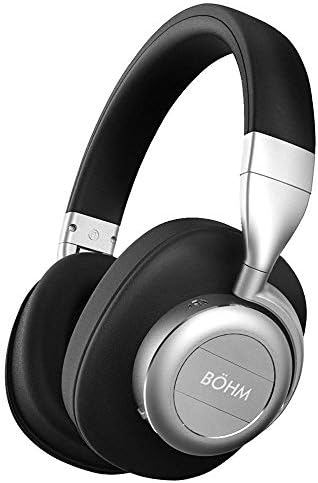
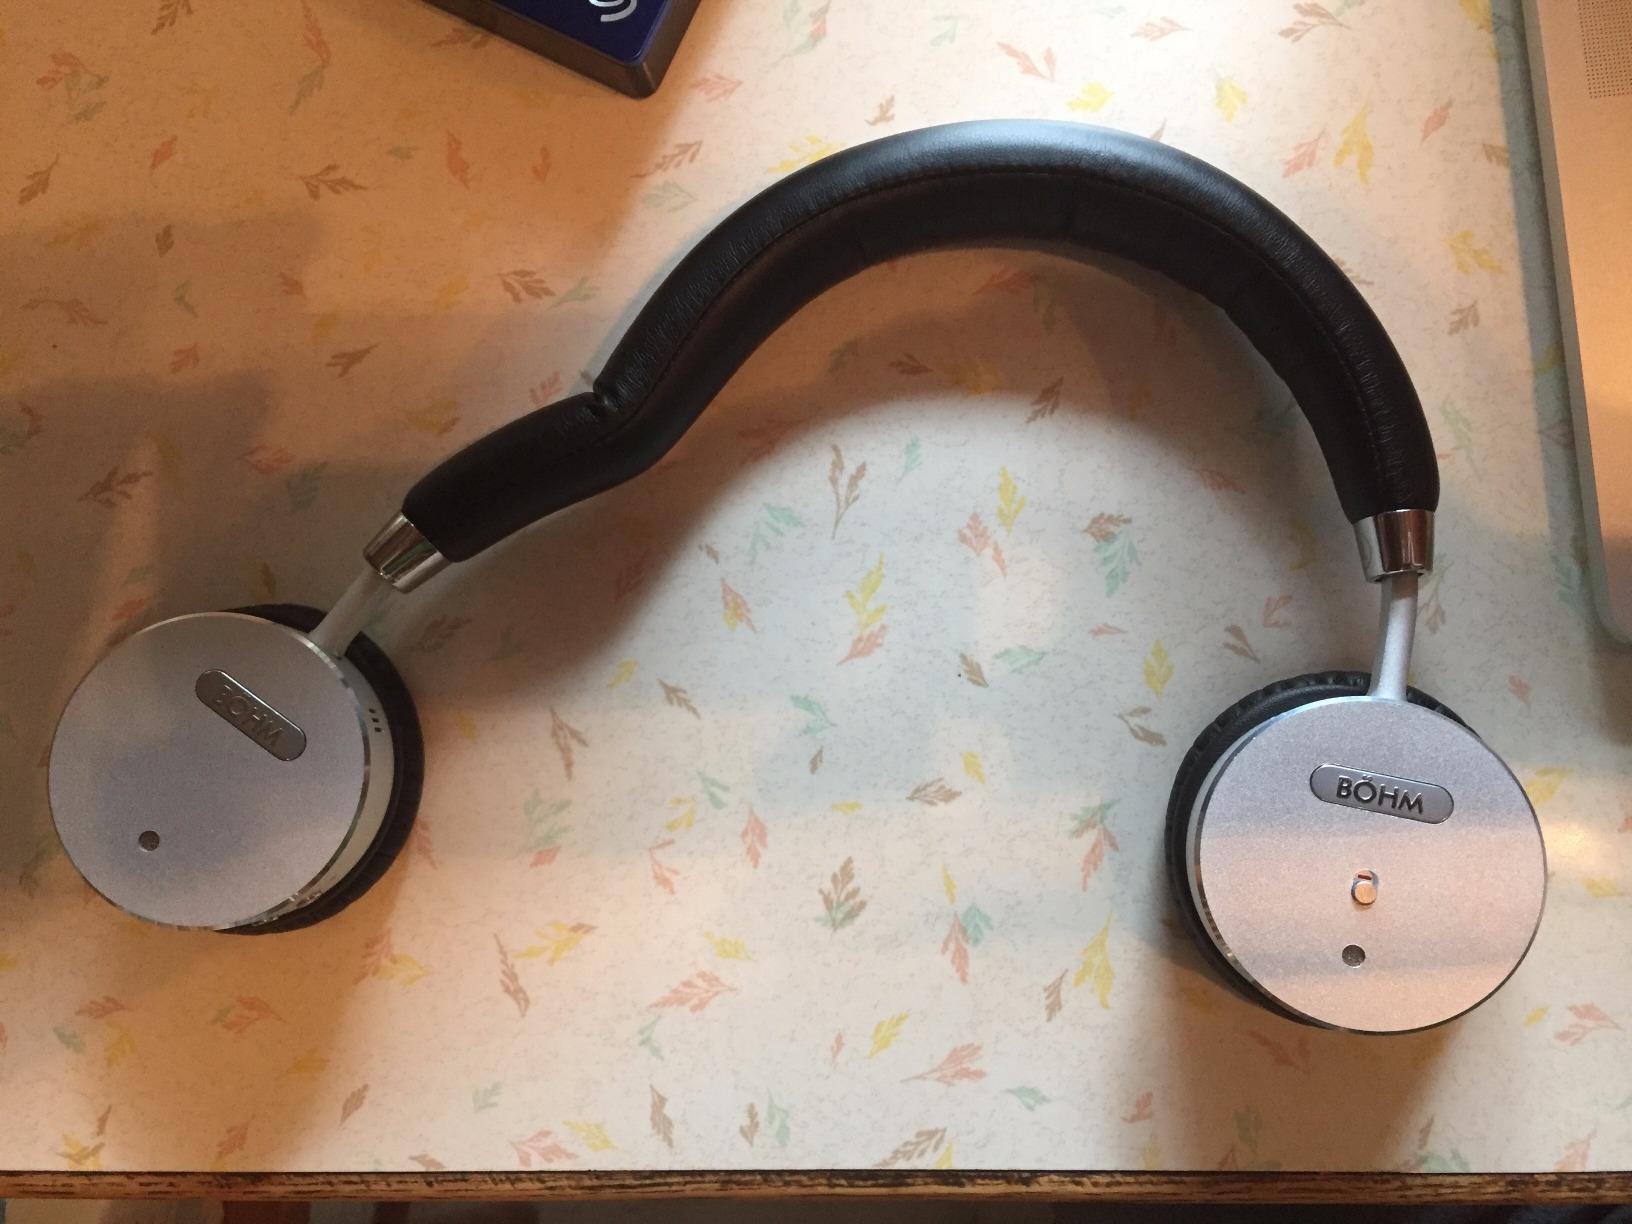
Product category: headphones
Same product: no